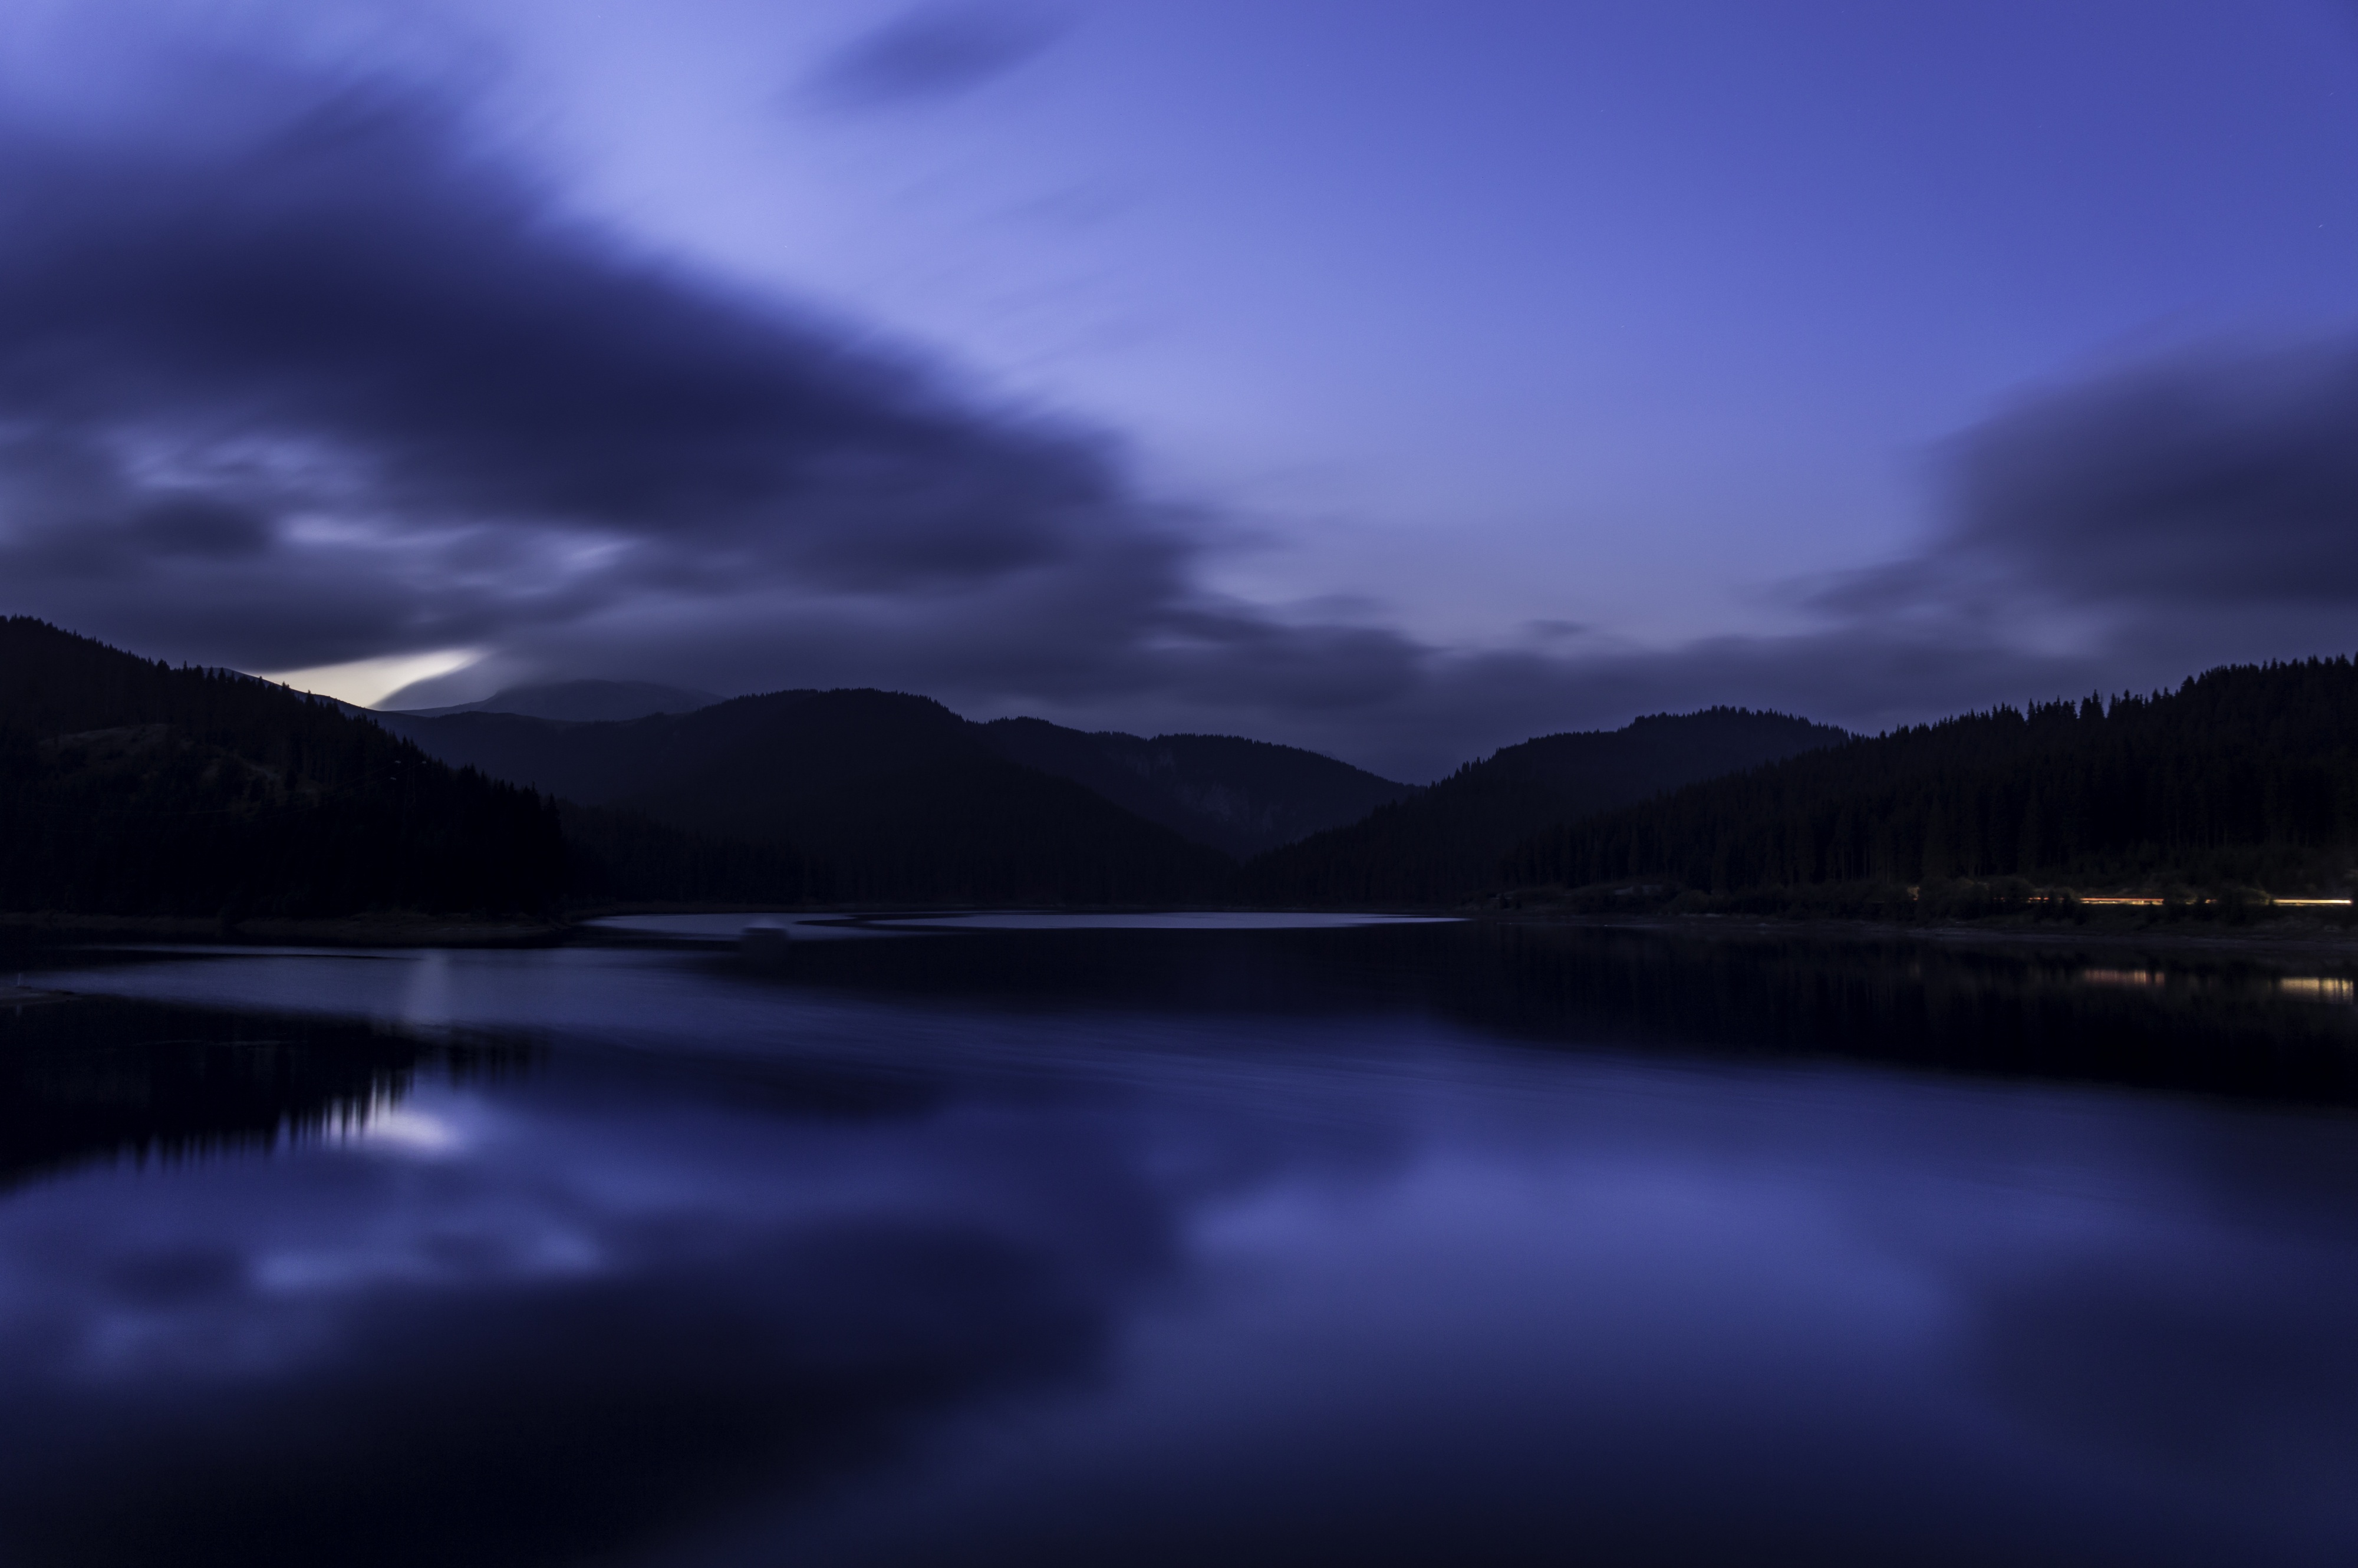
landscape, sea, tree, nature, forest, path, outdoor, horizon, mountain, light, cloud, sky, sun, fog, sunrise, sunset, road, mist, trail, night, countryside, sunlight, morning, hill, lake, view, dawn, atmosphere, peak, river, panorama, vacation, travel, beam, floral, dusk, environment, idyllic, evening, green, reflection, heaven, natural, autumn, scenery, weather, holiday, darkness, reservoir, colorful, yellow, tourism, highland, season, moonlight, majestic, body of water, ecology, background, vivid, bright, way, serenity, beautiful, loch, wonderful, bucegi, atmospheric phenomenon